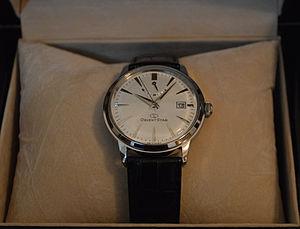
Orient Watch Company, Limited, plus communément appelé Orient est la plus grande entreprise japonaise de production de montres mécaniques, créée en 1950 par Shogoro Yoshida.